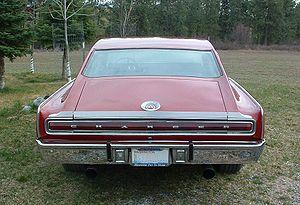
La Dodge Charger (B-body) est une voiture de taille moyenne produite par Dodge de 1966 à 1978 sur la base de la plate-forme Chrysler B.